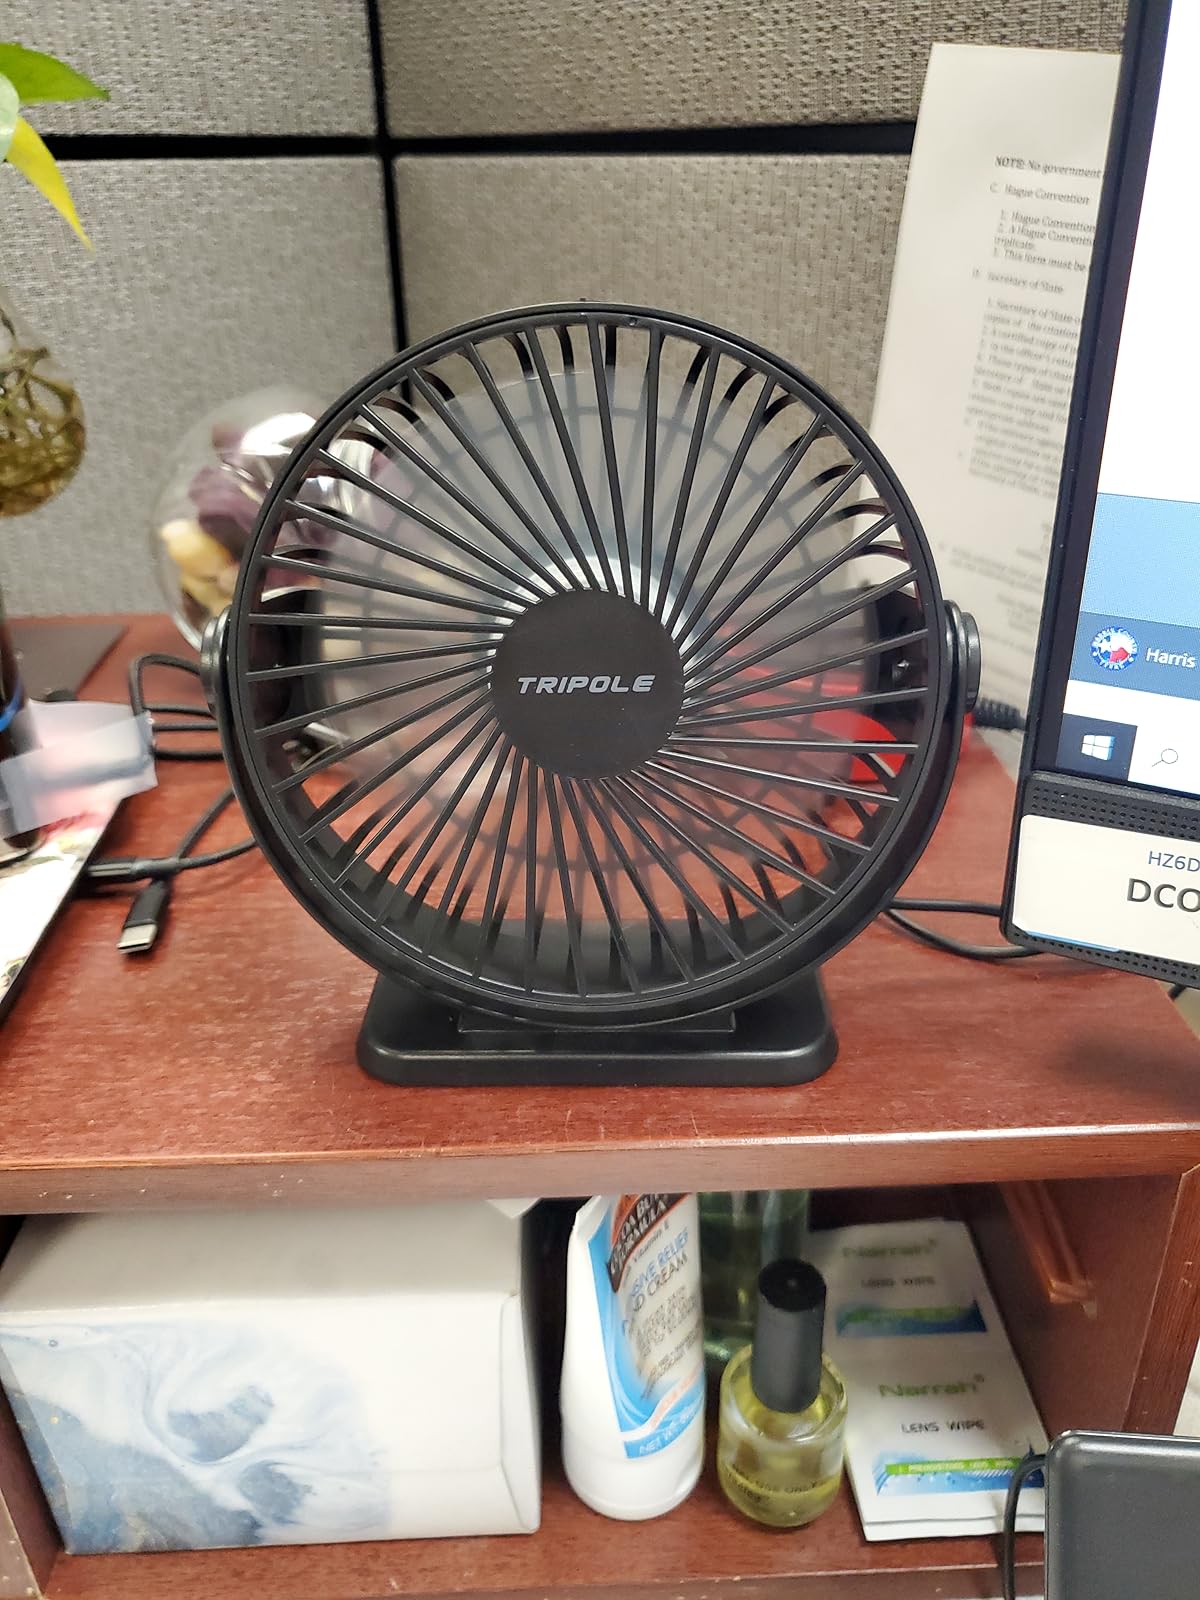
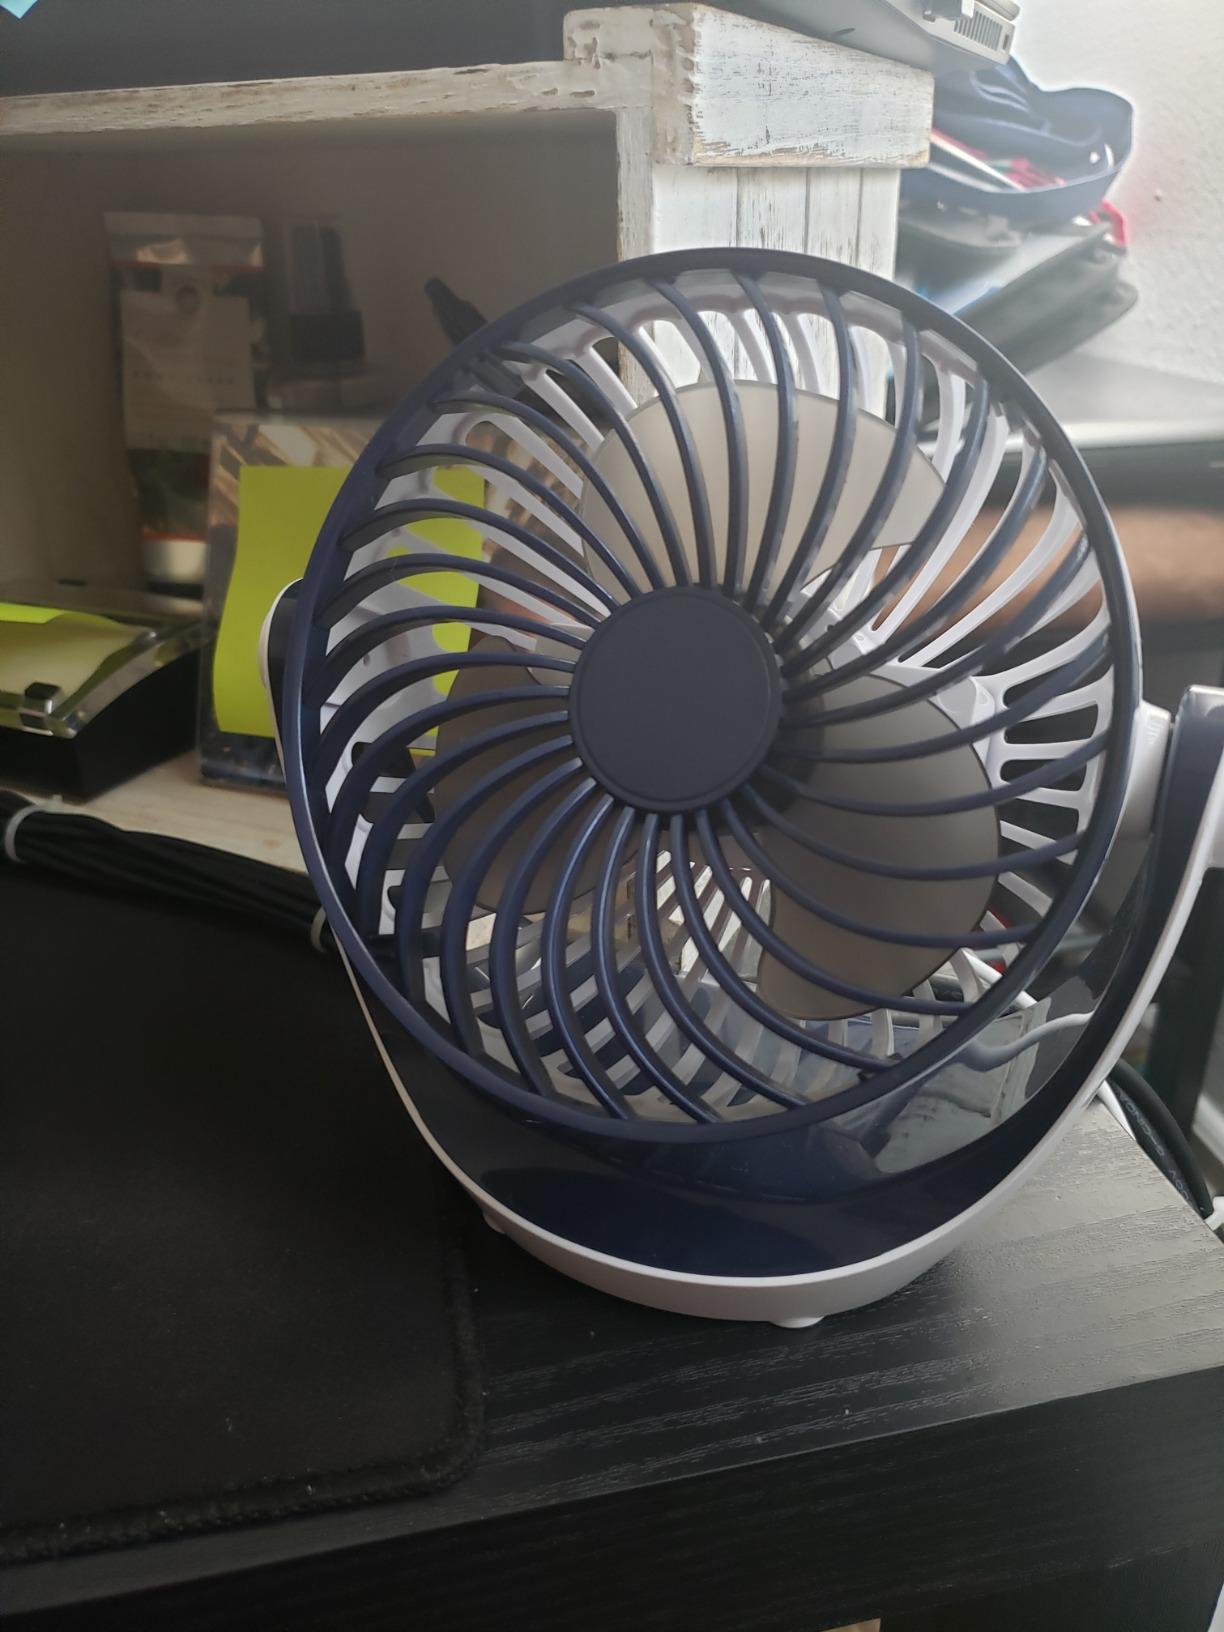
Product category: fan
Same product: no